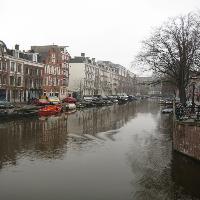
Weather: cloudy or overcast